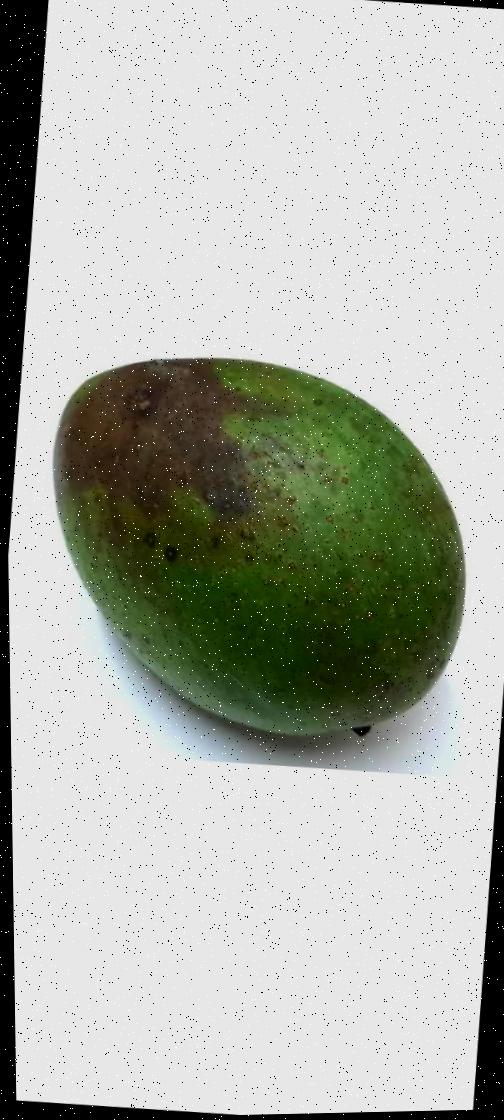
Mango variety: Ashshina Zhinuk